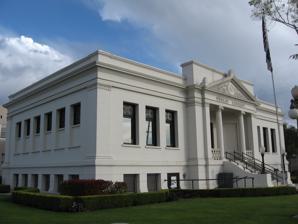
Building: Colton Carnegie Library
Country: United States of America
Year built: 1908
United States historic place Carnegie Public Library Building U.S. National Register of Historic Places Show map of California Show map of the United States Location 380 N. La Cadena Dr., Colton, California Coordinates 34°4′8″N 117°19′22″W / 34.06889°N 117.32278°W / 34.06889; -117.32278 Area 0.3 acres (0.12 ha) Built 1908 ( 1908 ) Built by Kaiser & Loomis Architect Burnham, Franklin P. Architectural style Classical Revival NRHP reference No. 88000894 Added to NRHP June 23, 1988 The Colton Carnegie Library is a Carnegie library located at 380 North La Cadena Drive in Colton , California . The library was built in 1908 through a $10,000 grant from the Carnegie Foundation . Architect Franklin P. Burnham designed the Neoclassical building , the only example of the style in Colton. The building features an entrance portico supported by Ionic columns , a frieze and ornamented pediment above the entrance, and pilasters at the corners. In addition to housing the city's collection of over 1,000 books, the library hosted community meetings and social groups and even served as a church. The library moved to a larger building in 1982, and the building now houses the Colton Area Museum . The building was added to the National Register of Historic Places on June 3, 1988. References